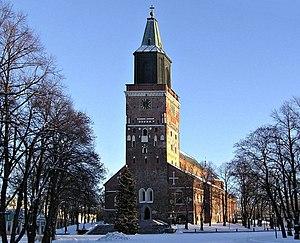
L'Église évangélique-luthérienne de Finlande est une église rattachée au luthéranisme qui constitue la principale religion de la Finlande et une des deux religions nationales avec l'Église orthodoxe de Finlande. En 2018, et malgré une nette diminution du nombre d'adhérents, 69,8 % de la population du pays fait partie de cette Église. Elle est traditionnellement dirigée par l'archevêque de Turku, qui est depuis 2018 Tapio Luoma.
La cathédrale de Turku est une cathédrale luthérienne évangélique située à Turku, l'ancienne capitale de la Finlande suédoise.
Le diocèse de Turku est l'unique archidiocèse de l'Église luthérienne de Finlande. Son siège épiscopal se situe à la cathédrale de Turku.
Le Quartier I est un quartier de Turku en Finlande.